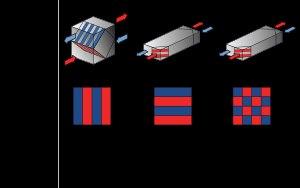
Un échangeur de chaleur est un dispositif permettant de transférer de l'énergie thermique d'un fluide vers un autre sans les mélanger. Le flux thermique traverse la surface d'échange qui sépare les fluides.